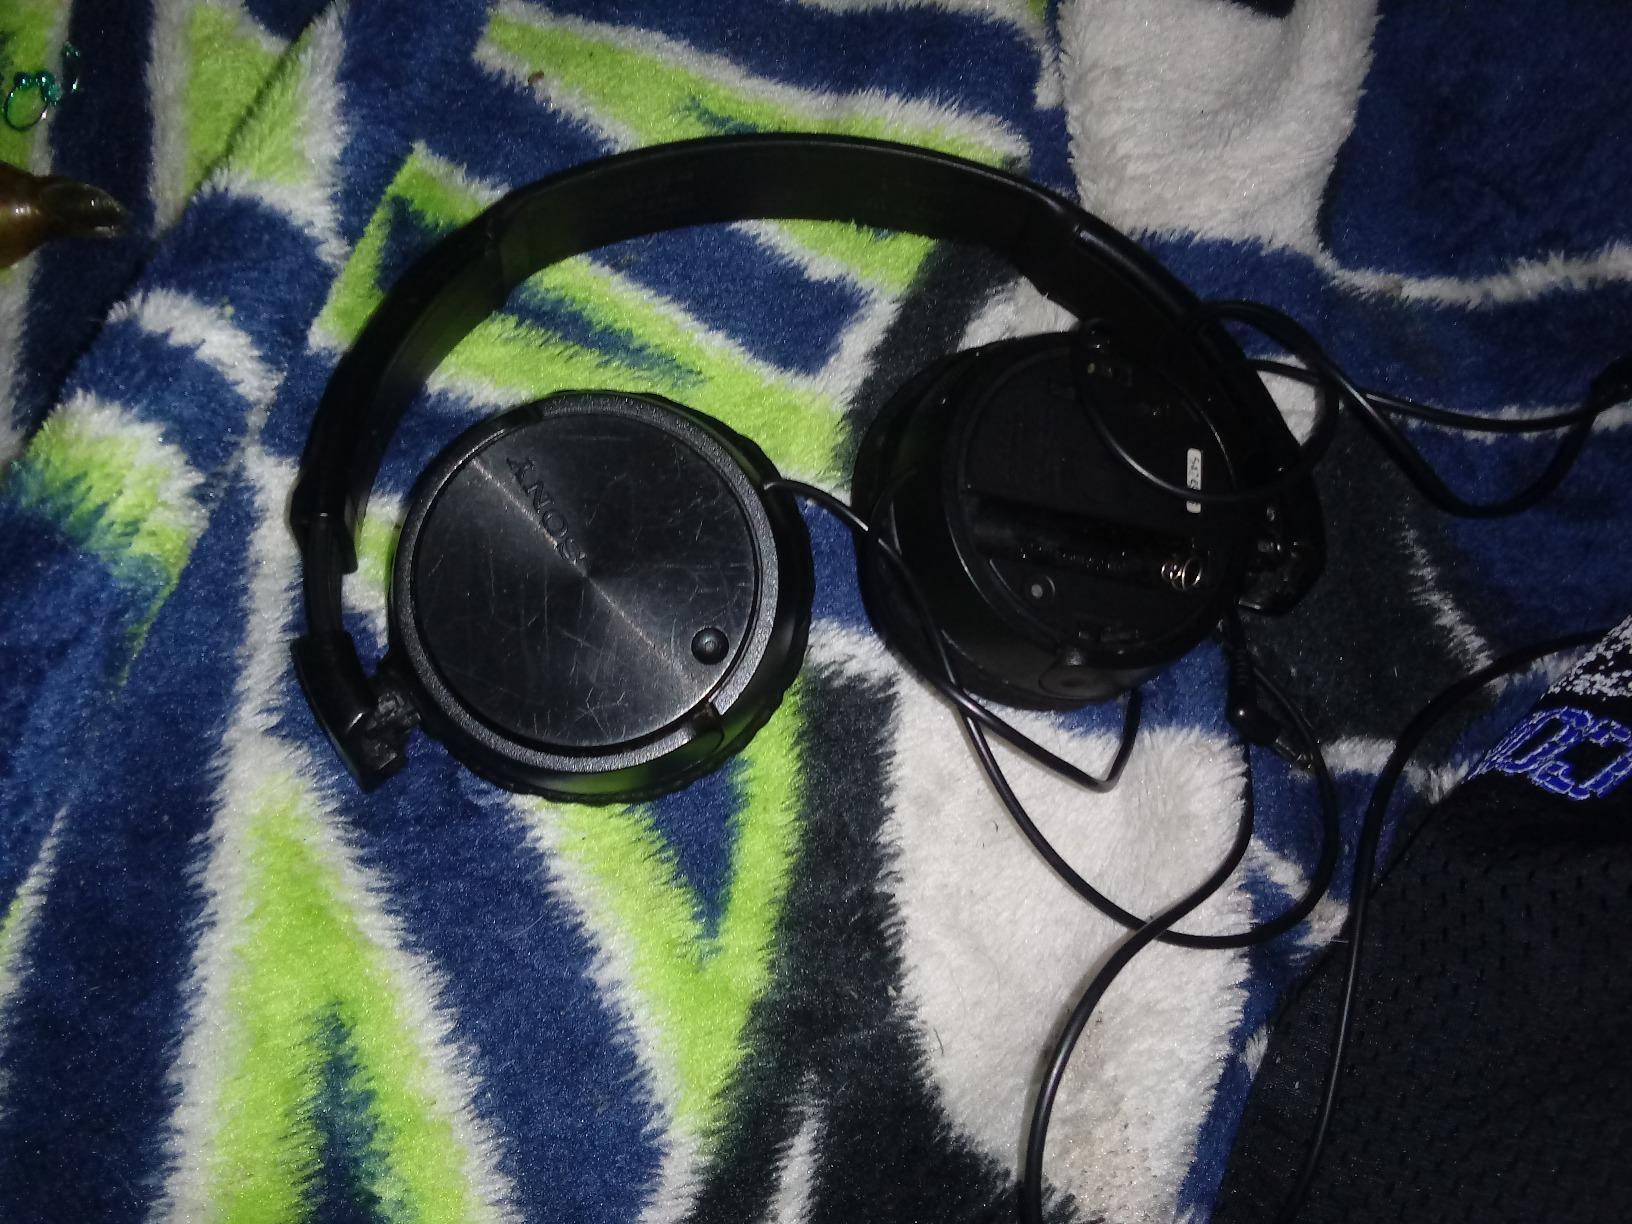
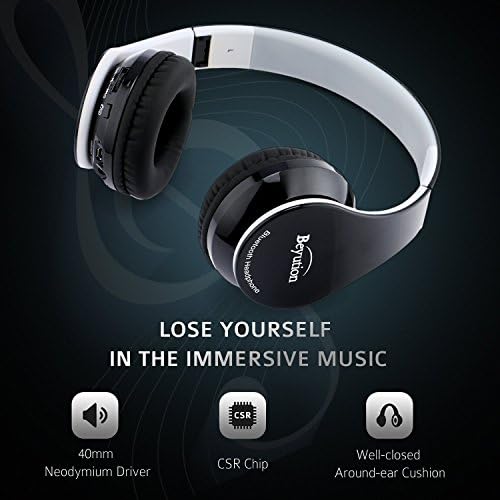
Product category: headphones
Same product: no